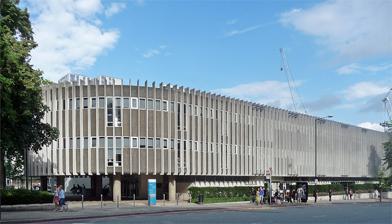
Building: Swiss Cottage Library
Country: United Kingdom
Year built: 1964
Library in Camden, London Swiss Cottage Library Clockwise from top: length as viewed from Finchley Road ; ground floor of the reference library; south-facing aerial view 51°32′33″N 0°10′24″W / 51.5424°N 0.1733°W / 51.5424; -0.1733 Type public library Established 10 November 1964 ; 60 years ago ( 1964-11-10 ) as Hampstead Central Library Architect(s) Basil Spence Service area London Borough of Camden Collection Size 128,650 Other information Website www .camden .gov .uk /swiss-cottage-library Building details General information Address 88 Avenue Road London NW3 3HA Construction started 31 December 1962 ; 62 years ago ( 1962-12-31 ) Cost £200,000 (equivalent to £5.7 million in 2023) Owner London Borough of Camden Technical details Floor count 3 Floor area 5,470 square metres (58,880 sq ft) Listed Building – Grade II Official name Swiss Cottage Library Designated 2 December 1997 Reference no. 1272259 Swiss Cottage Library is a public library in the London Borough of Camden housed in an architectural landmark building on Avenue Road . Designed by Sir Basil Spence of Spence, Bonnington & Collins, it was built between 1963 and 1964. It replaced the former Metropolitan Borough of Hampstead 's main library, Finchley Road Library, which had suffered damage during the Blitz and lacked sufficient capacity. The new library was originally part of a larger civic project designed to regenerate the wider Swiss Cottage area, but following reorganisations in local government only it and the adjoining swimming baths were built. The building shows a more open, fluid architectural style compared to other contemporary libraries, with distinct fins revolving around the exterior. Opened by Queen Elizabeth II on 10 November 1964, the library has been Grade II listed since 1997, and was refurbished in the early 2000s as part of the Swiss Cottage Centre redevelopment. Background Finchley Road Library as published in a 1900 architecture magazine The Metropolitan Borough of Hampstead 's first library, Kilburn Library , opened in 1894 and was soon succeeded by Finchley Road Library in 1897. Then known as Hampstead Central Library, this became Camden Arts Centre in 1965. By the 1950s, the Central Library was in need of expansion, having served the same role since establishment. Soon after a refurbishment, it suffered severe damage during the Blitz in World War II , leaving it with only half the required capacity. The borough desperately needed more space for books, and incorporated a new library into its plans for a new civic centre to house its headquarters and other services. The Library Association reported in 1959 that, whilst hardly any new public library buildings had been built, library usage had risen by 75% since 1939, with most buildings being over 50 years old. Post-war , the British government had prioritised housing and education, resulting in wartime restrictions remaining in force and many libraries being designed for fewer users than needed. With additional damage and destruction to other libraries, Hampstead lacked the infrastructure needed for storing and cataloguing media. History Founding Swiss Cottage Library was planned as part of the Hampstead Civic Centre development by the Metropolitan Borough of Hampstead in the 1950s, which was originally intended to offer a new master site for Hampstead's governance. In 1959, British architect Sir Basil Spence of Spence, Bonnington & Collins created a scheme for the Civic Centre, including a library and sports centre (which contained the swimming baths ), on land purchased from the Eyre and Eton College (Chalcots) estates in 1956 at a cost of £200,000 (equivalent to £5.7 million in 2023). The Metropolitan Borough of Hampstead became part of the larger London Borough of Camden under the London Government Act 1963 , bringing complications to the scheme: Camden Council instead wanted to focus on its Euston Road developments; Spence described the fate of the project as being "in the lap of the Gods". As Hampstead's final major infrastructure project, the original "masterplan" was downgraded to include only a sports centre and a library, per demands from the Greater London Council and central government. Furthermore, the library, which was originally intended to be built next to Winchester Road, was instead moved west to be beside Avenue Road, to accommodate the changes. Construction was undertaken by McAlpine & Sons and was accelerated by the use of a 164 ft (50 m) tower crane, the tallest in the UK at the time. Construction began on 31 December 1962, with the mayor, Luigi Carlo Denza, shovelling the first pile of earth for the site. Succeeding weeks brought difficulties due to unusually heavy snow , leading to concrete needing additional protection. Later building strikes exacerbated the problem, and construction was delayed, but eventually finished in 1964. Soon after opening the University of Sussex 's new library, also by Spence, Queen Elizabeth II opened the library as Hampstead Public Library on 10 November 1964. On opening, the library superseded Finchley Road Library as Hampstead's Central Library. Present, amongst others, were Councillor Luigi Carlo Denza, then Mayor of Hampstead, Basil Spence and Sir Edwin McAlpine , acting head of the library's construction firm at the time. Its title as Hampstead Central Library was later amended in light of the Hampstead's amalgamation and it was renamed as Swiss Cottage Central Library before its shortened name today. Refurbishment and expansion Café added in the refurbishment In 1989, Camden reported that the swimming baths were underperforming and that Swiss Cottage Library, then being the largest and most used in the borough, had structural issues that required immediate address, even after remedial works in 1984. The council announced in the late 1990s that it intended to regenerate Swiss Cottage Centre, and in 2003 John McAslan & Partners finished a refurbishment of Swiss Cottage Library to include a children's library and improved accessibility facilities, at a cost of £7.9 million (equivalent to £12.9 million in 2023). The overall centre redevelopment plan, including the demolition of Swiss Cottage Sports Centre (with the swimming baths) and the construction of Sir Terry Farrell 's Swiss Cottage Leisure Centre on the demolished site, was finished in 2007 at a cost of £85 million. Whilst the accompanying sport centre's demolition was not controversial, it removed the library's complementing twin, which was factored into new designs. Camden originally planned to demolish the library with Swiss Cottage Sports Centre, but was forced to instead refurbish it as a result of English Heritage designating it with a Grade II listing in December 1997; following the library's refurbishment, the Council acknowledged that demolition "would have been a mistake". The library was officially reopened by Tessa Jowell MP, the then Secretary of State for Culture, Media and Sport , who praised the building as "magnificently refurbished" and "an excellent example of the new face of public libraries". When Camden began irreversible works on the library in 1996, the then Department for National Heritage warned them of section 3 "spot-listing" powers they held, allowing them to list a building under emergency procedures if it was being considered for listing and at risk of demolition: English Heritage claimed their swift responses had been a result of a lack of notification for the developments in advance. Subsequently, the library was included in English Heritage's "Something Worth Keeping" exhibition of 65 buildings for possible listing, with the public being encouraged to comment: Swiss Cottage Library was later listed alongside the Royal College of Physicians building . In late 1997, English Heritage controversially decided to list the library, against the council's wishes. Camden Council opposed the listing vehemently from its first consideration in early 1996 and the Evening Standard described the building, alongside the Swimming Baths, as a "drab concrete complex", with the Ham & High additionally recording residents as calling the pair the "ugliest buildings in the borough", though most criticism was directed at the baths. Local councillors were dismayed and the Council argued it was more important to support private investors in funding a new library through the private finance initiative than the maintenance of a building with chronic issues, whilst others argued listing would encourage a more preservative restoration. The refurbishment, despite being widely acclaimed, was subject to numerous delays and significantly overbudget, in part a result of the project's primary contractor going into administration; McAslan and Camden's relationship was described as "bumpy". Later in 2006, Camden Council sued McAslan & Partners for £500,000 as a result of delays in supply and a cost increase in the contract by £1.5 million. McAslan defended the delays, arguing "It was less than 10% late", a comparatively small delay in construction, and commenting on additional removals needing to be carried out. In spite of refurbishments, Camden began a major overhaul of its library service in 2011, looking to cut its budget by £2 million due to falling borrower numbers. Swiss Cottage Library, costing the council £1.2 million per year at the time, was on a list of potential libraries to be closed, with McAslan remarking that the library's closure would be a "tragedy" for the community. The library remained open and underwent a low-carbon retrofit in 2023. Details "Fins" on the exterior of the library Second floor, facing the reference library Spiral staircases in the reference library Built in the ubiquitous Modernist style of the 1960s, Spence took inspiration from the vast open-space and minimalism of Scandinavian libraries, visiting them to take notes on the designs. Exterior The library measures 250 feet (76 m) by 75 feet (23 m) with three storeys, and features 238 narrow 2-tonne "fins" made from a Portland stone aggregate on a pill-shaped structure, resembling the leaves of a book. The fins were designed to protect readers from strong sunlight and additionally block noise pollution, whilst the semi-circular structure was reminiscent of some of Spence's earlier home designs. The library's location in Swiss Cottage, described by Spence as the "gateway to North London", was criticised due to significant noise pollution from the arterial Finchley Road that it borders. The borough council complemented the library by commissioning a bronze sculpture by F. E. McWilliam , titled The Hampstead Figure , as part of the initial stages of landscaping, which was unveiled by the Queen following the library. Interior Entry is via a semi-circular foyer with the main staircase in front on entrance; originally lending and return counters were positioned on either side, though these were moved to their respective libraries following the refurbishment. Spence made use of a lowered ground floor roof to hide the upper floors, revealing the vast atrium as one ascends the terrazzo -lined staircase, with an initial view of the lending library: the upper floors are cantilevered to create the entrance area. A private staff area from the ground floor leads to a two-storey bookstack , which has capacity for 200,000 books. The wider atrium of the first floor is an exhibition space with the two lending and reference libraries positioned around it, on either pole of the structure. Along the length there is a children's library, with more open usage of colour to contrast with the mostly monotone grey throughout; additionally there are study areas, a periodicals room and formerly the borough's local history department, now relocated to Holborn Library . Nine study carrels were available for library users, including one typing carrel, soundproofed, and an artist's carrel with running water. Both the lending and reference libraries retain their unique spiral staircases which in the reference library leads to an upper floor that includes 40 desks. The second floor hosts music and philosophy libraries, the latter being the library's specialisation; a café was added alongside in the 2000s refurbishment. Throughout the library transparent partitions are used to create a more fluid and open feeling, in keeping with Spence's Scandinavian inspiration, and consistency through colouring and flooring serves to join the different sections into one, rather than the feeling of a divided library. Furniture was specially designed by Spence for the library, though most was controversially removed in the refurbishment and replaced with furnishings of a similar style. Whilst the RIBA Journal defended the new furniture, calling it "pretty good" for local authority standards, Camden Arts Centre director Jenni Lomax, writing in The Guardian , argued that the removal "[destroyed] its initial integrity". Spence's "floating" bookshelves additionally delineate the floor into casual studying areas: the library's fins also hide the bookcases' backs, preventing an unsatisfying effect from the outside. Commentary May I say how pleased I am to come here to see these fine buildings[...] There is ample opportunity to enrich the mind and exercise the body in surroundings as we can all see are architecturally most attractive. Queen Elizabeth II, Opening Speech Speaking to thousands at the opening, the Queen acclaimed Spence's library as "really wonderful" and described Hampstead as "so interesting". She heralded the specialised facilities available for readers in the library as well as accessibility measures for the disabled. The ground floor's lowered roof The library was viewed positively by reviewers, with many commenting on the fluidity of the library's line work complementing the louvres of the adjacent swimming baths, bringing together two buildings with great differences in purpose. Concrete Quarterly called the building "spacious and well-equipped", while the Library Association Record was also greatly appreciative, praising it as "another splendid library building", though in their conclusion they noted that it was an "architect's building first, and a librarian's second". In the Hampstead & Highgate Express however, some residents disapproved of the earlier opening hours compared to libraries in other boroughs like Greenwich , with others defending the older library as "perfectly adequate", with no need to waste the Borough's remaining funds on the project. The library's entrance was criticised as "unimpressive" and the entrance "gloomy" and "uninviting", a side-effect of Spence's design to open up the floors as the visitor progresses up the stairs. The library's refurbishment was acclaimed by English Heritage as "a success in both architectural and heritage terms". Elain Harwood , writing for Historic England , named it as one of the few post-war libraries that had been "sensitively refurbished", and Historic England also highlighted it "amongst the most ambitious architectural designs for a library found anywhere" in its Grade II listing. CILIP , the UK's professional body for librarians, awarded the refurbishment the Public Library Building Award in 2005, and called the refurbishment "sensitive [and] intelligent" in its journal. References Notes